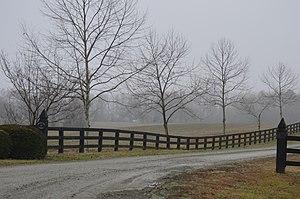
Chericoke est une maison historique construite par Carter Braxton en 1767 dans le comté du Roi William, près de Richmond en Virginie.